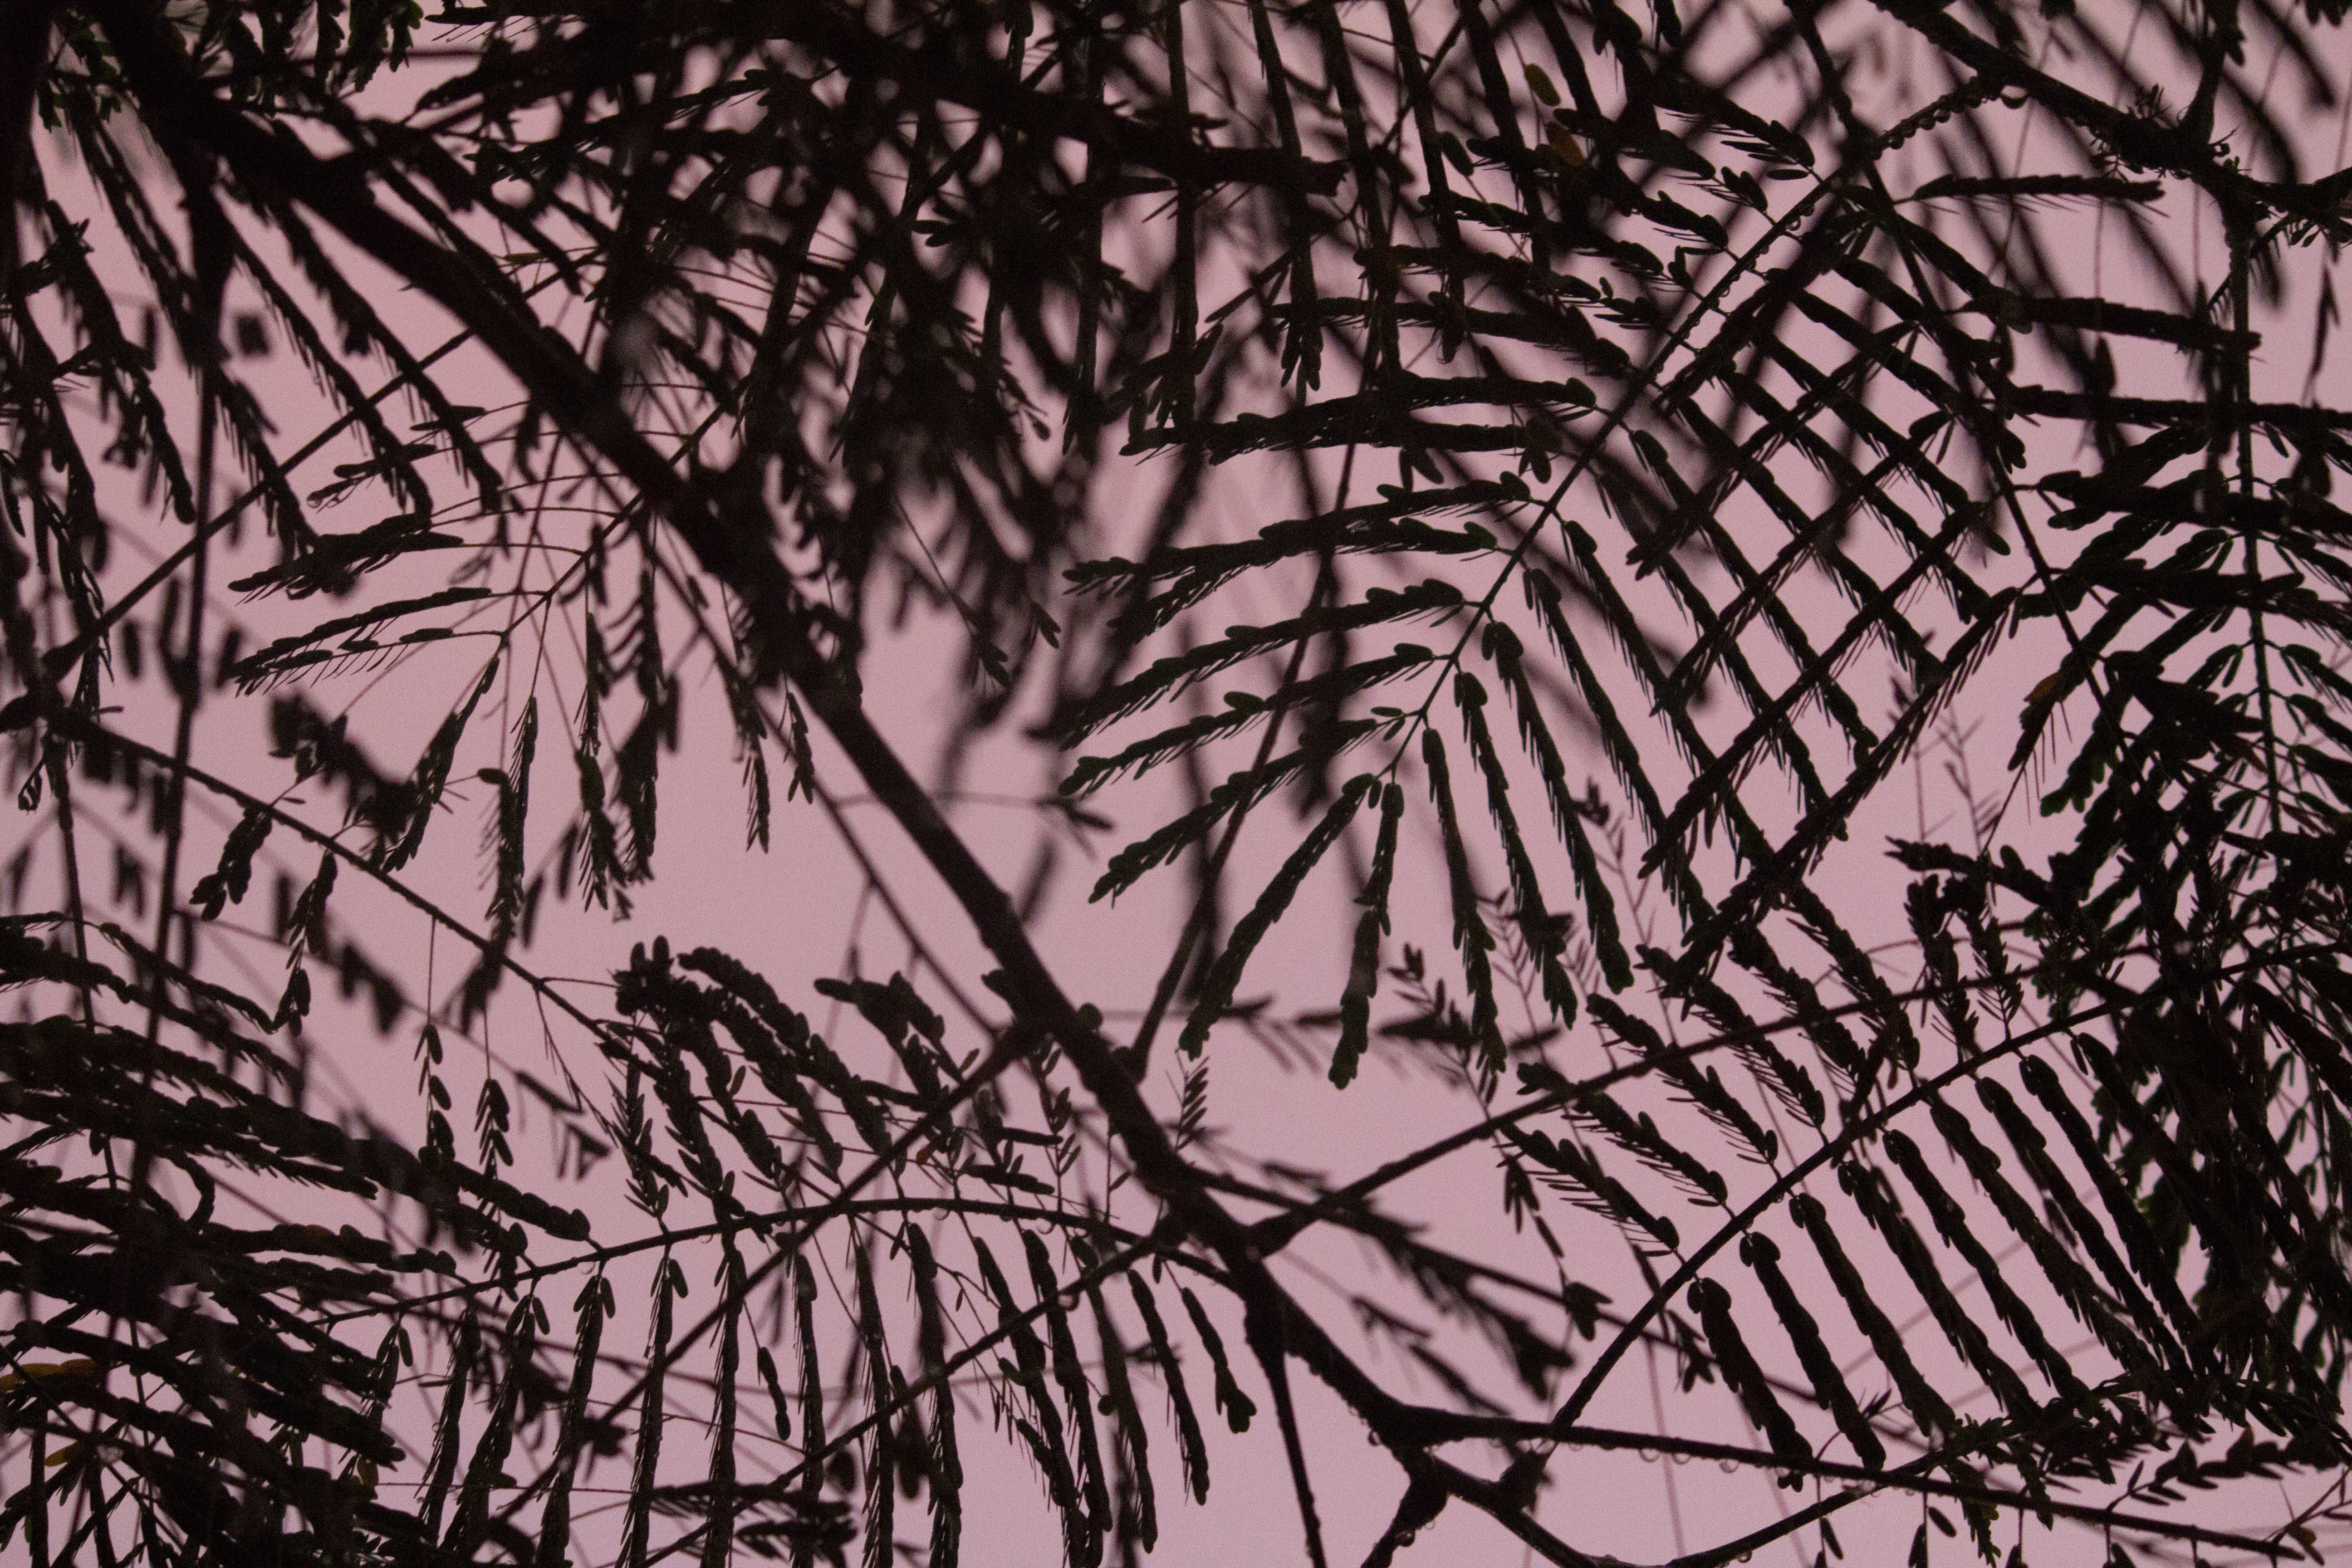
branch, tree, vegetation, twig, leaf, black and white, pattern, plant, monochrome, woody plant, monochrome photography, design, vascular plant, plant stem, fern